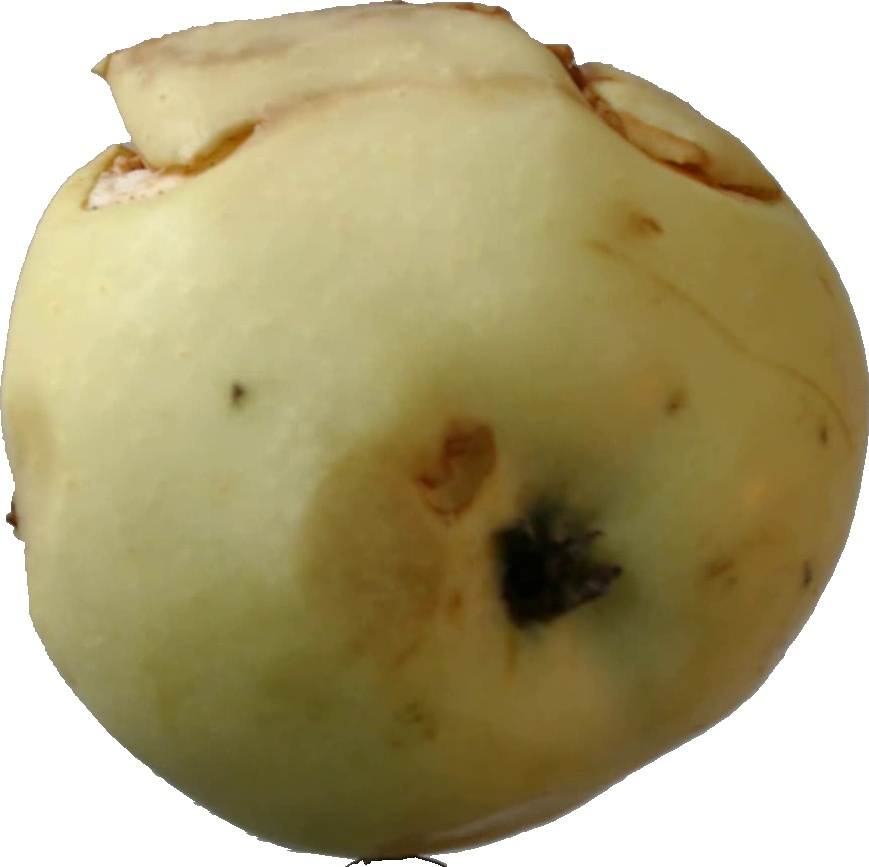
Label: apple_hit_1